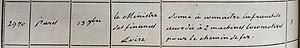
brevet d'importation de deux locomotives
La Compagnie du chemin de fer de Saint-Étienne à Lyon construisit et exploita la ligne ferroviaire entre les deux villes éponymes. Concédée en 1827, sous la Restauration, elle est, chronologiquement, la seconde ligne de chemin de fer en France.